Ilsfeld

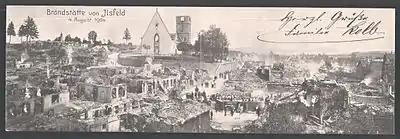
Aftermath of 1904 fire

In 1368 Ilsfeld became the property of Württemberg; by about 1460 it had become a fief of the Vogt or reeve of Lauffen am Neckar. It was a border territory; to the north, Talheim had become the property of the Teutonic Knights, and beyond that lay for example Flein, which belonged to the Imperial City of Heilbronn, Stettenfels Castle, property of the Electorate of the Palatinate, and the County of Löwenstein. In 1450, during Count Ulrich V's war against 30 Swabian Imperial Cities, Ilsfeld was attacked by Heilsbronn forces; the village was laid waste, with 40 people killed and 300 head of livestock removed.